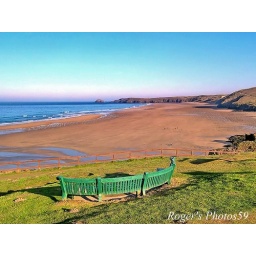
Perranporth's golden sands in early Spring, before the holiday makers arrive.Situated on the North coast of Cornwall, England.